Caught (Coben novel)

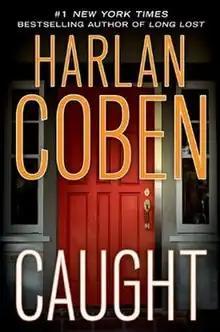
First edition

Caught is the tenth stand-alone novel by American crime writer Harlan Coben. It was released in 2010.